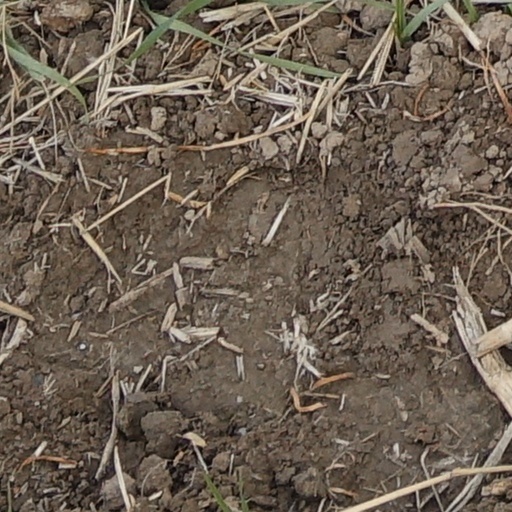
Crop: wheat